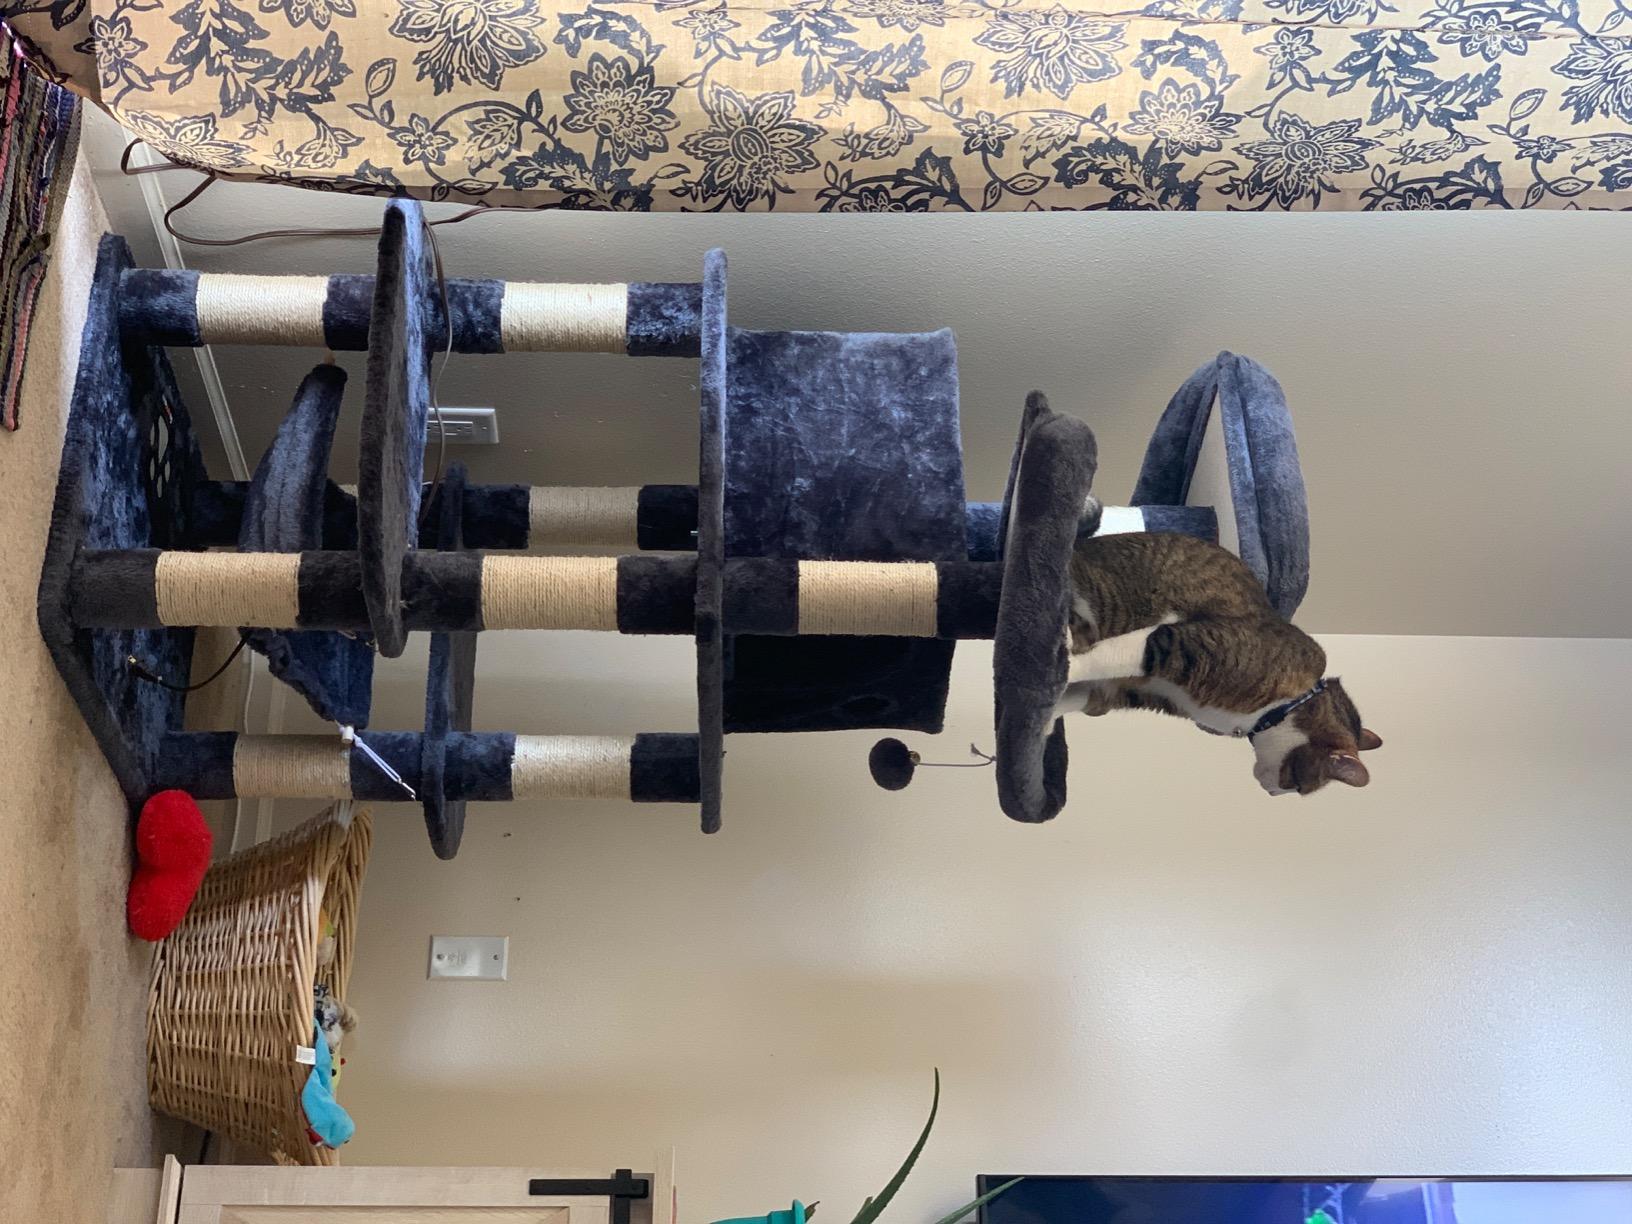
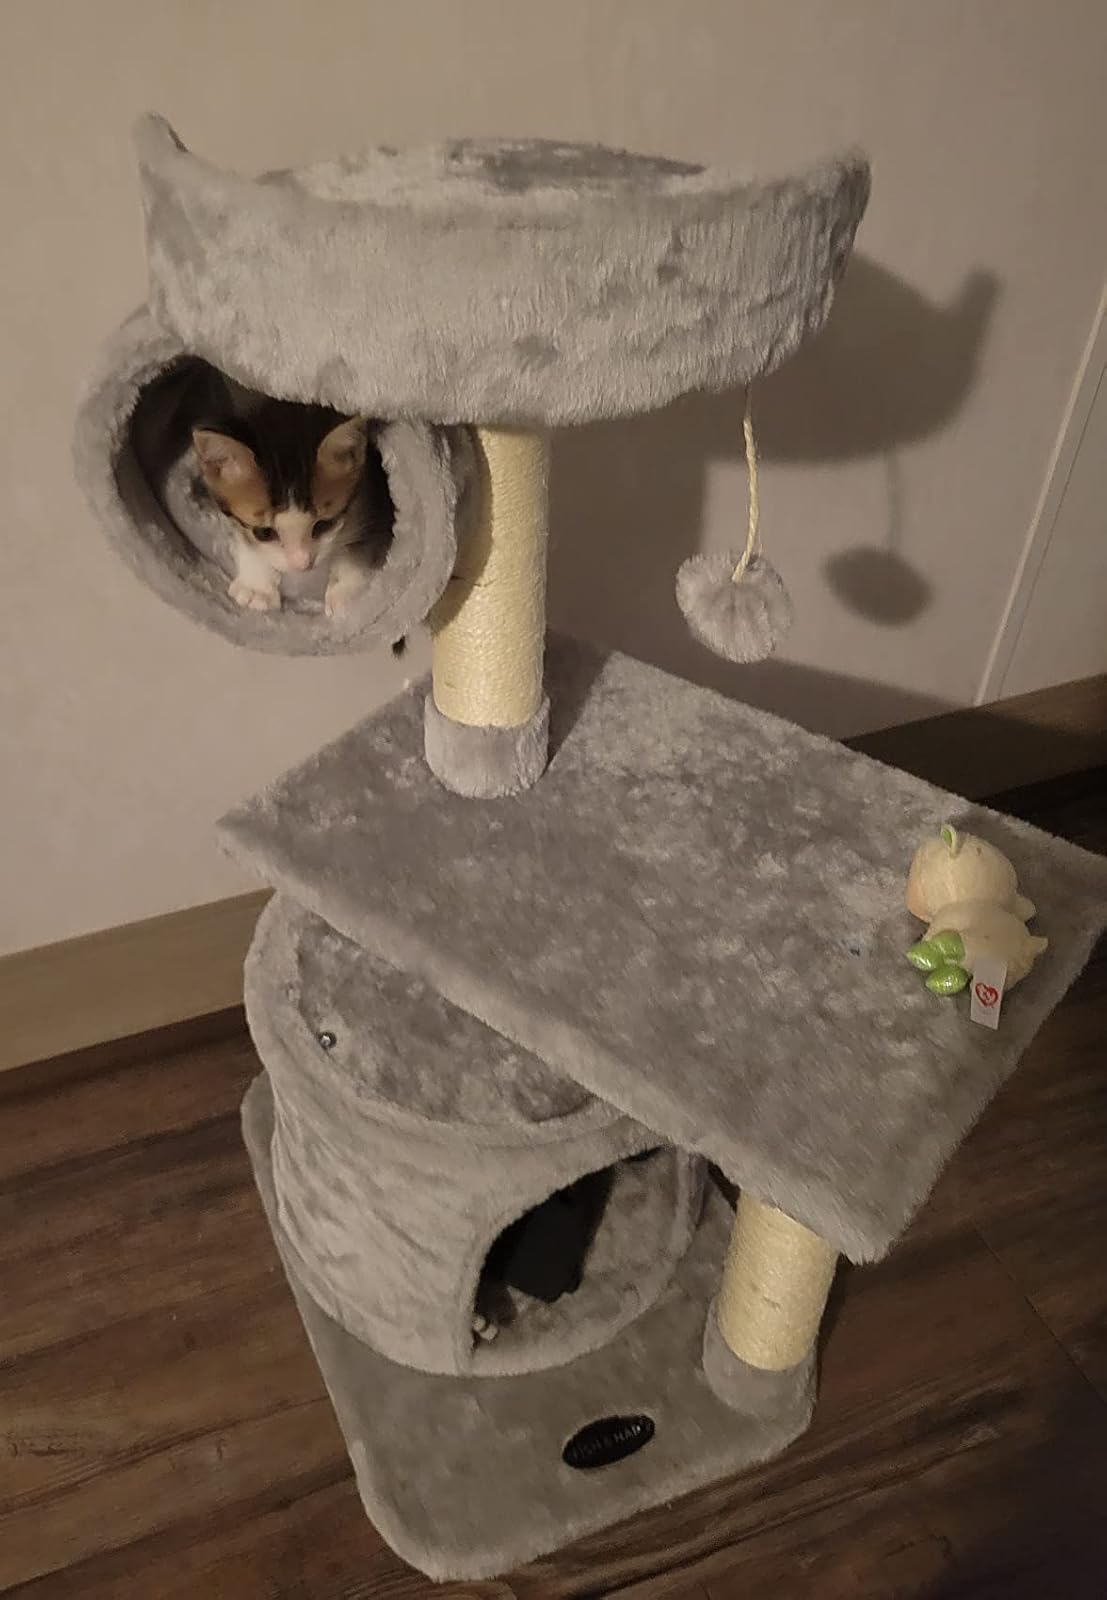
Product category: items_cat tree
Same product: no